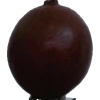
Label: gooseberry